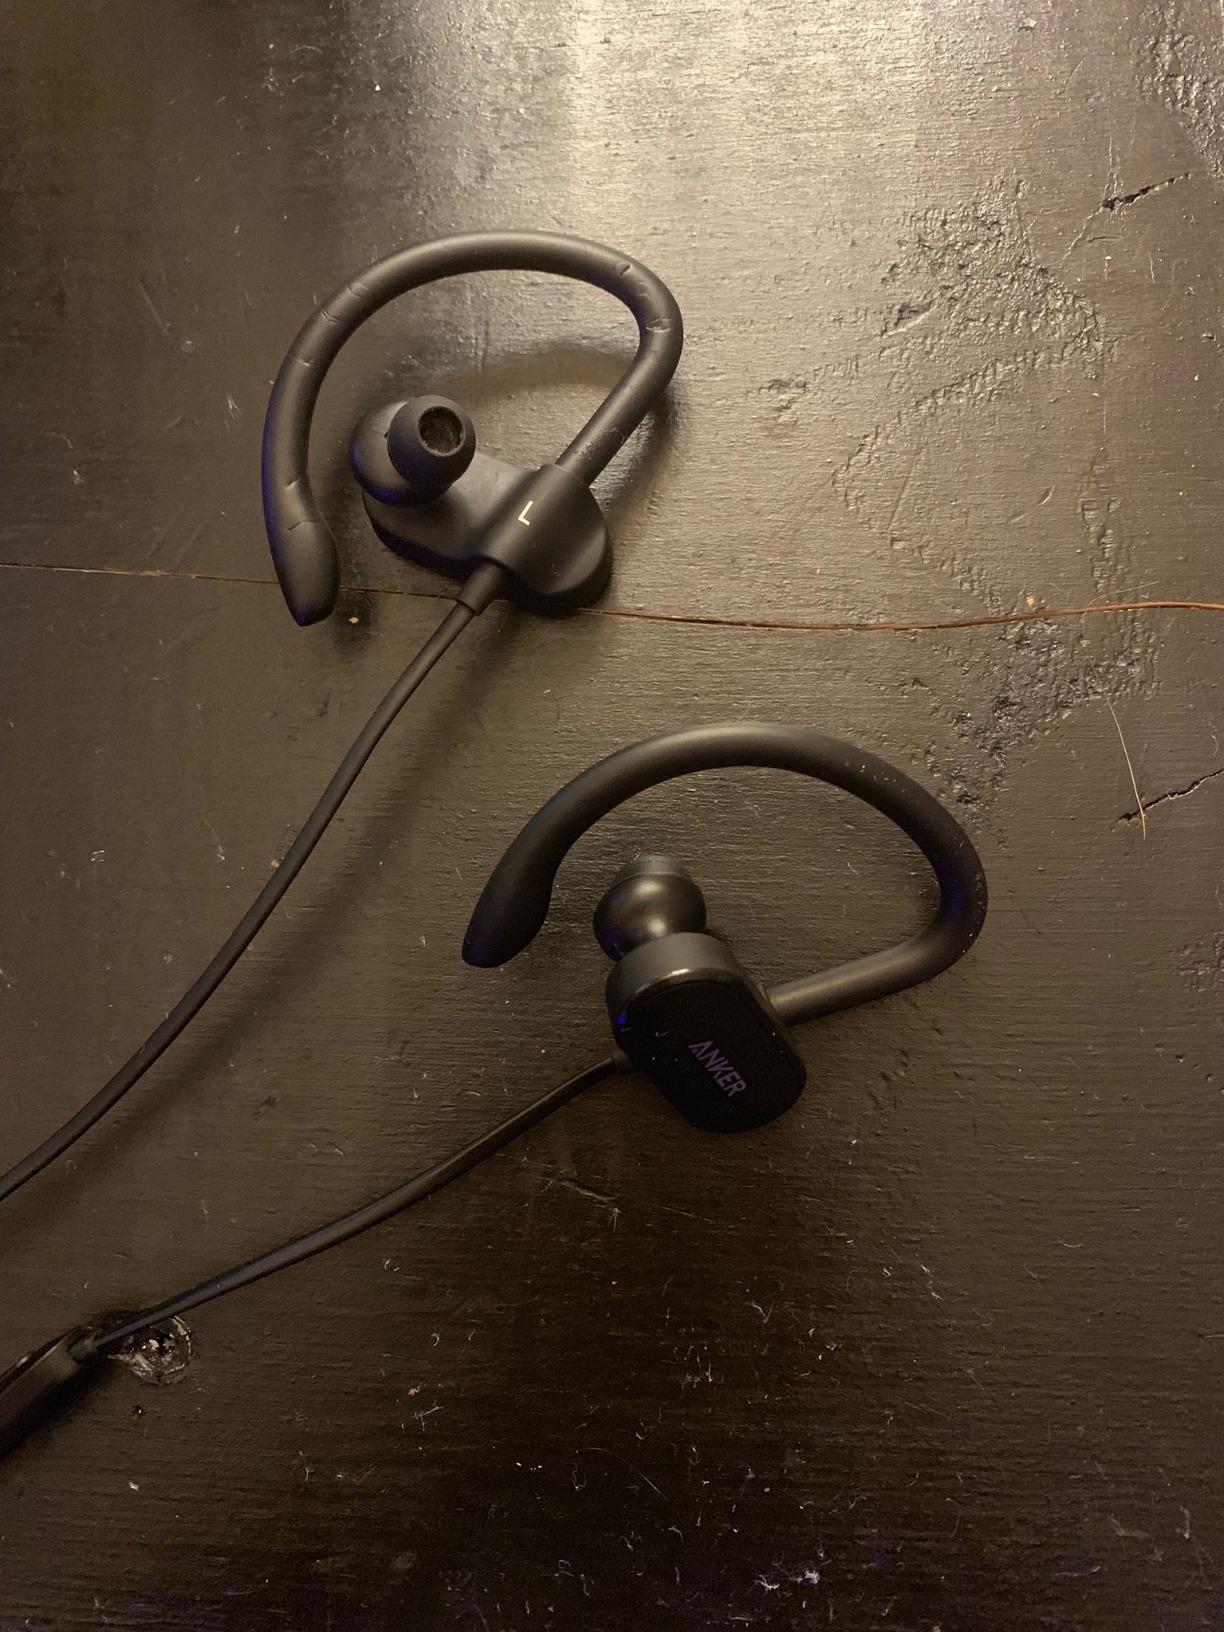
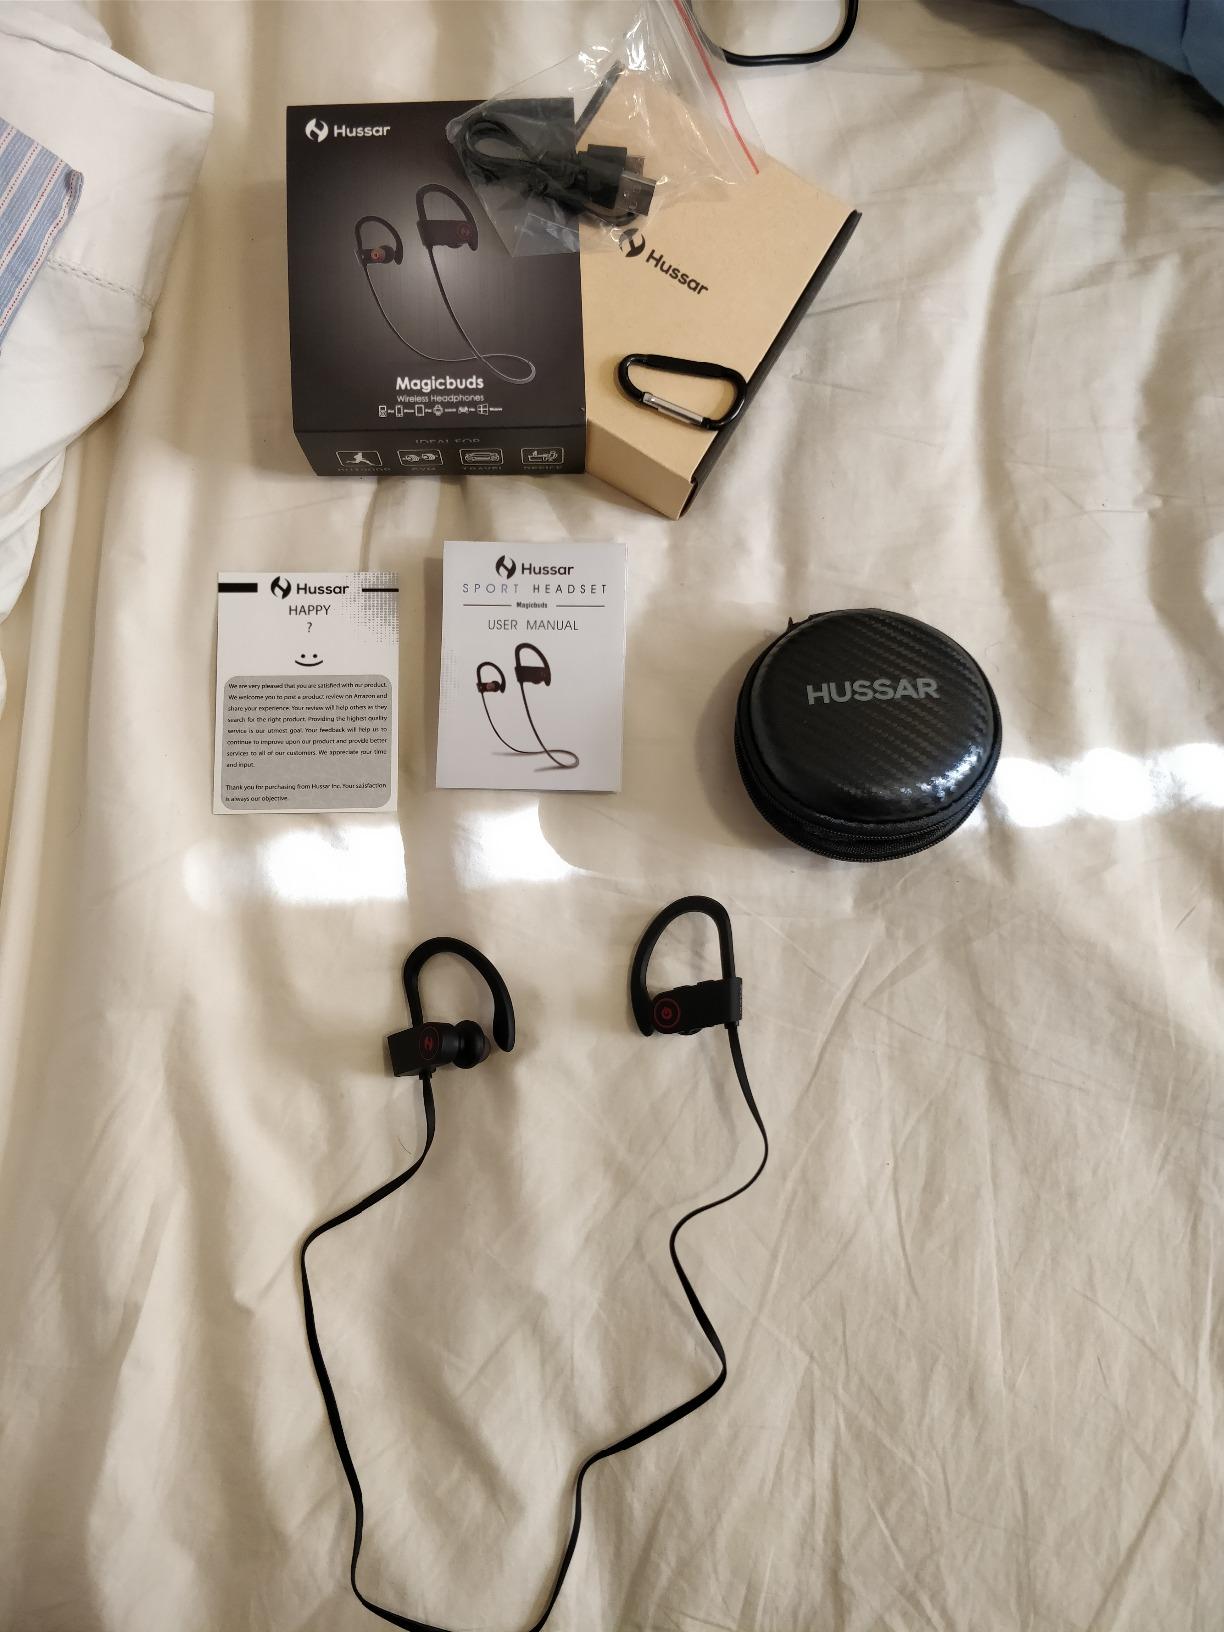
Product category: headphones
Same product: no